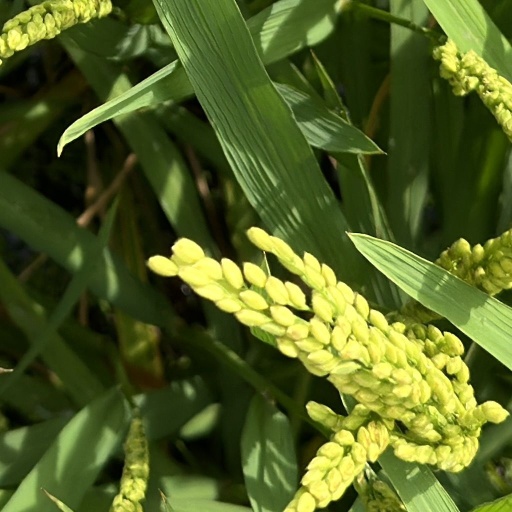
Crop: rice